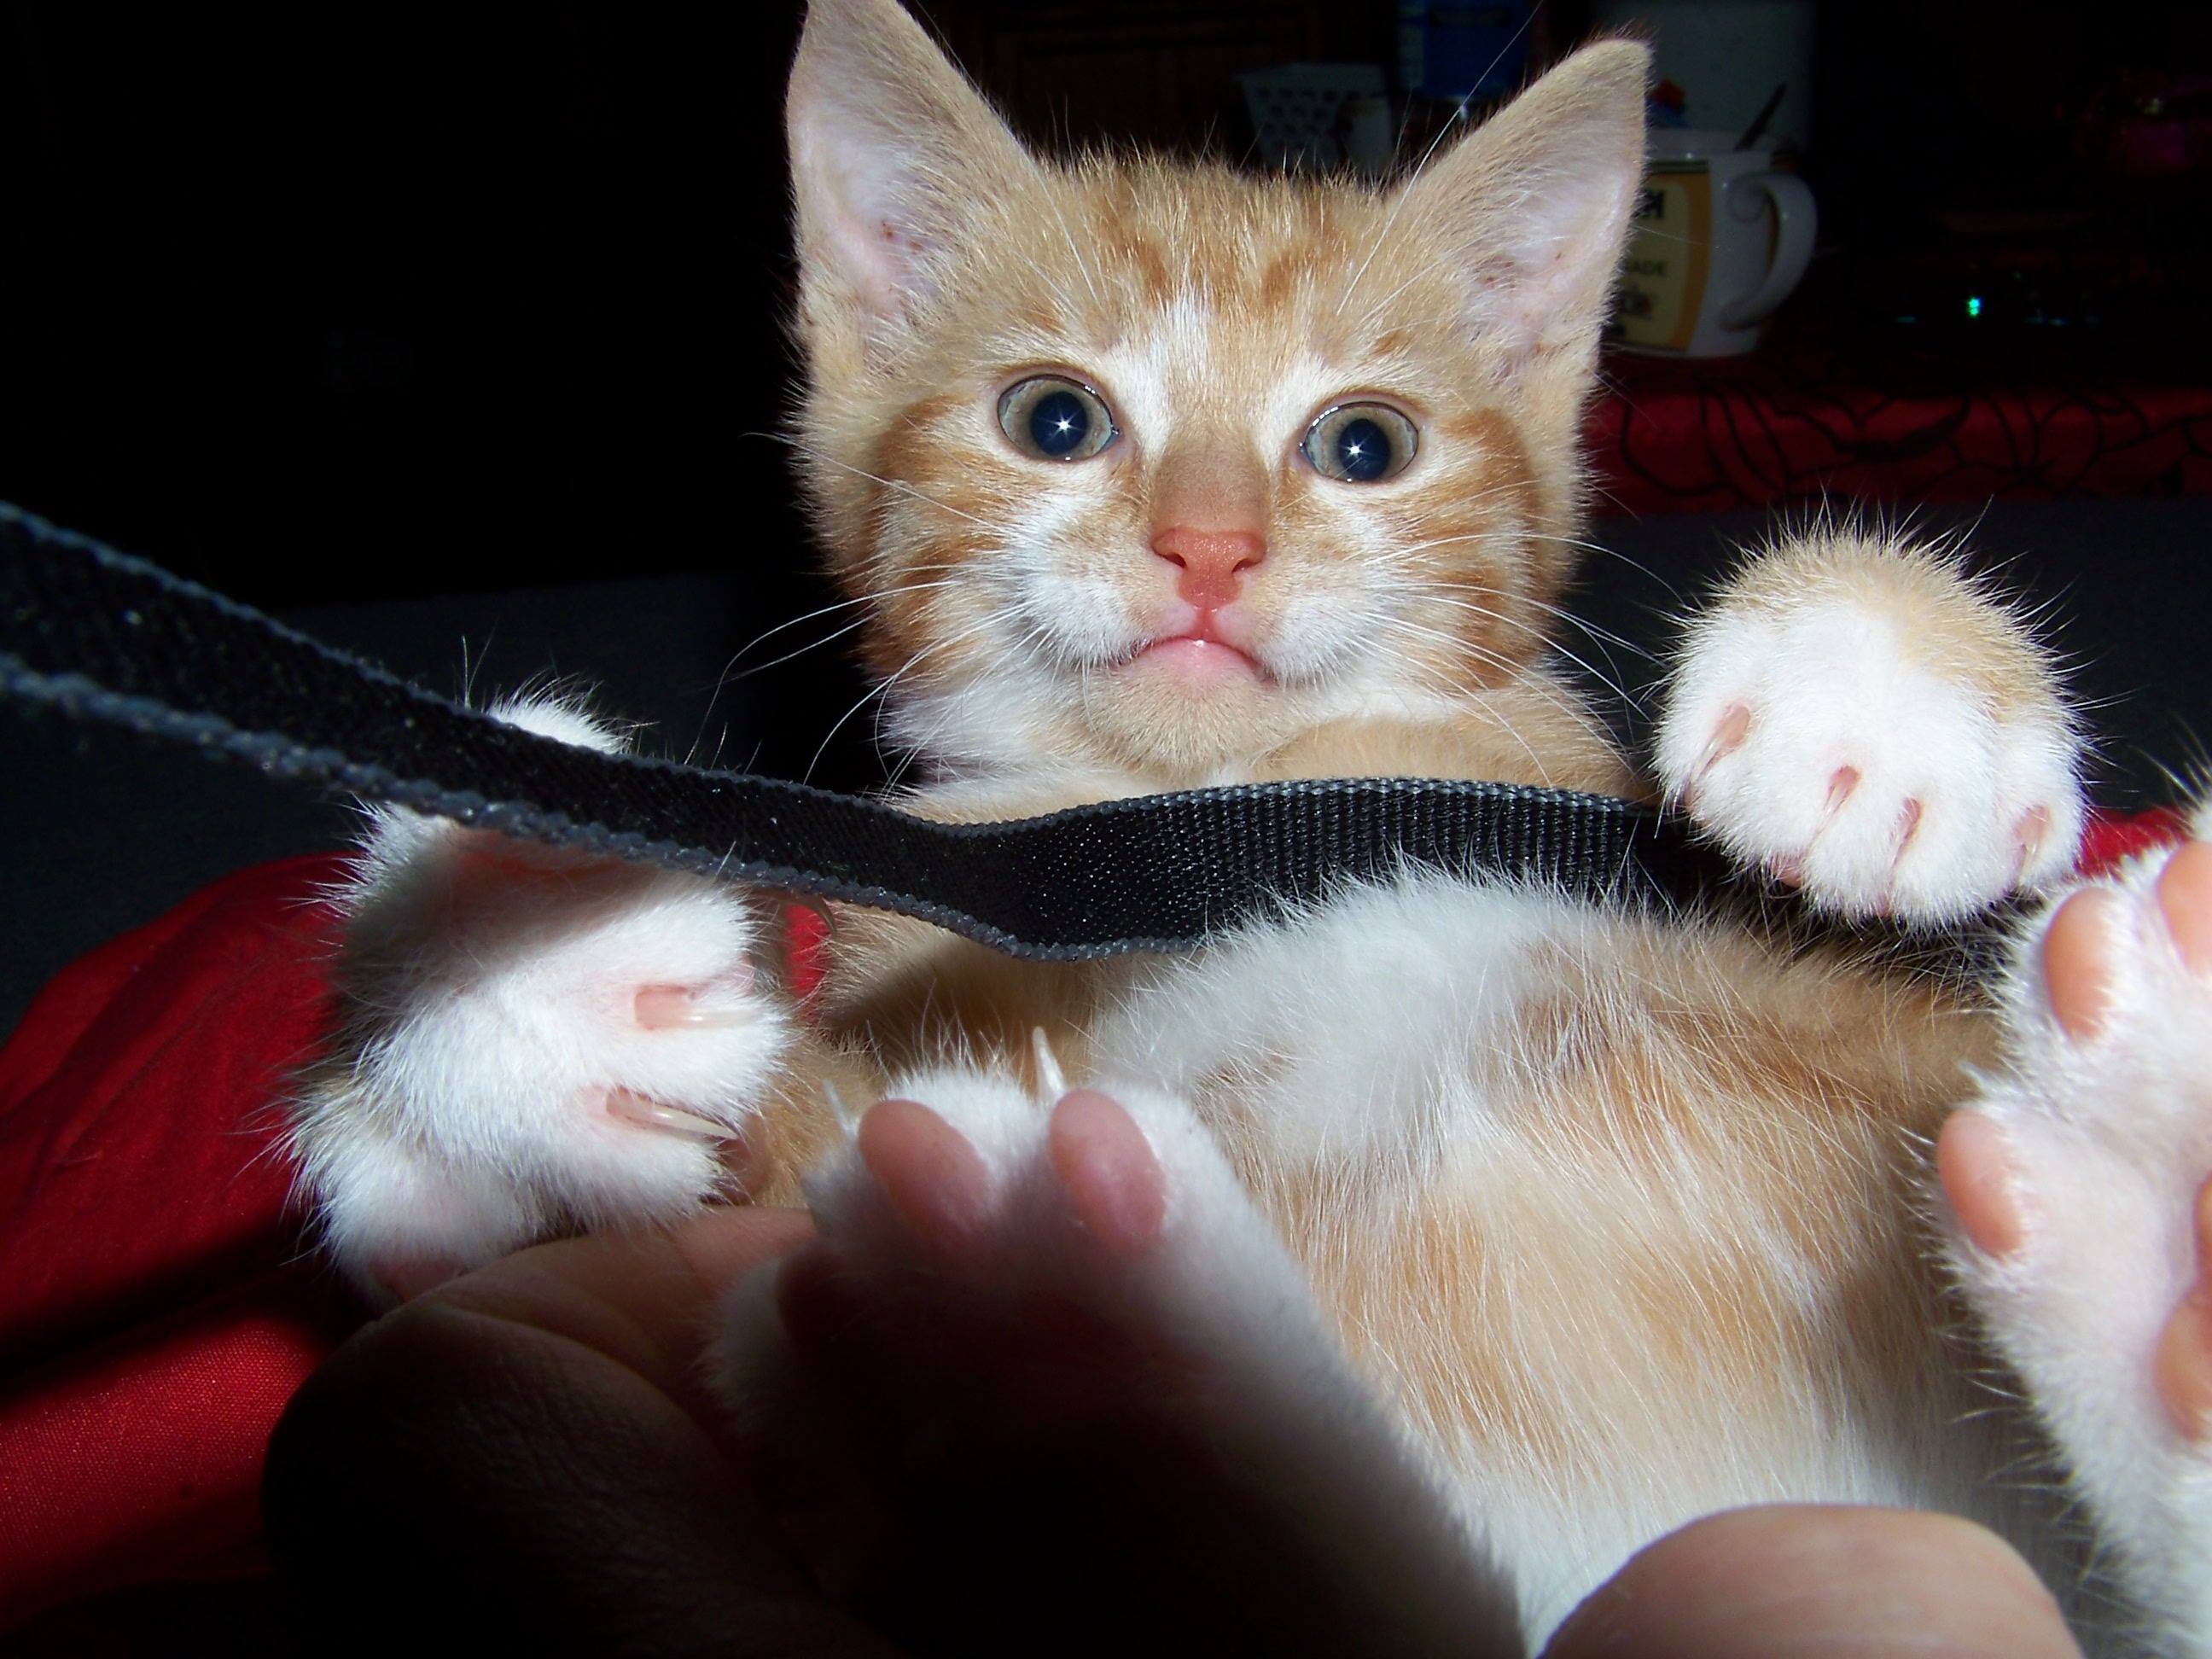
kitten, cat, mammal, nose, whiskers, adidas, skin, vertebrate, domestic cat, young animal, cat's eyes, purr, animal welfare, small to medium sized cats, cat like mammal, cat puppy, hand rearing